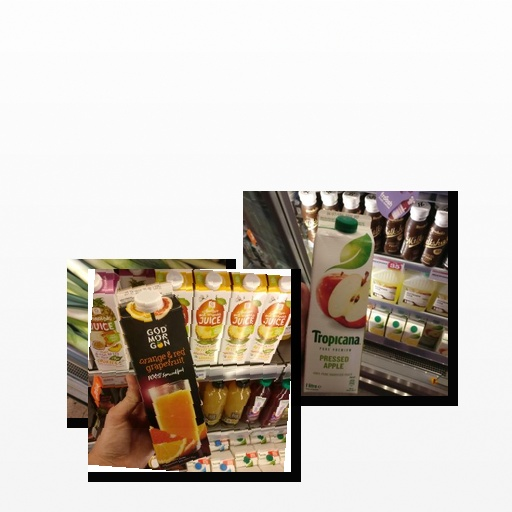
Food items: orange_red_grapefruit_juice, leek, apple_juice